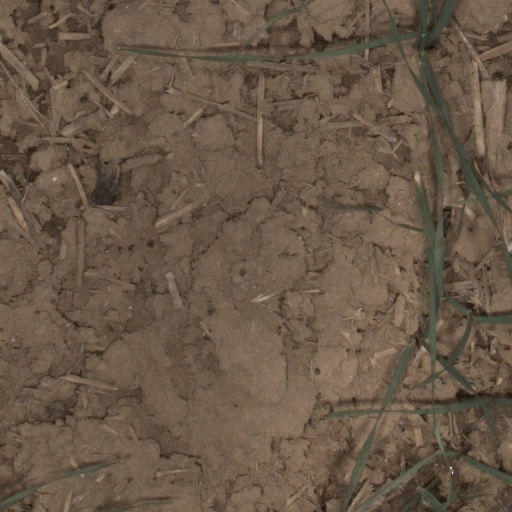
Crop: wheat